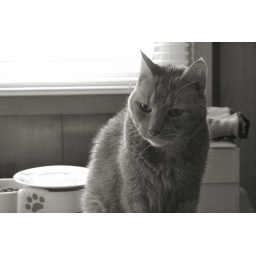
cat in the kitchen